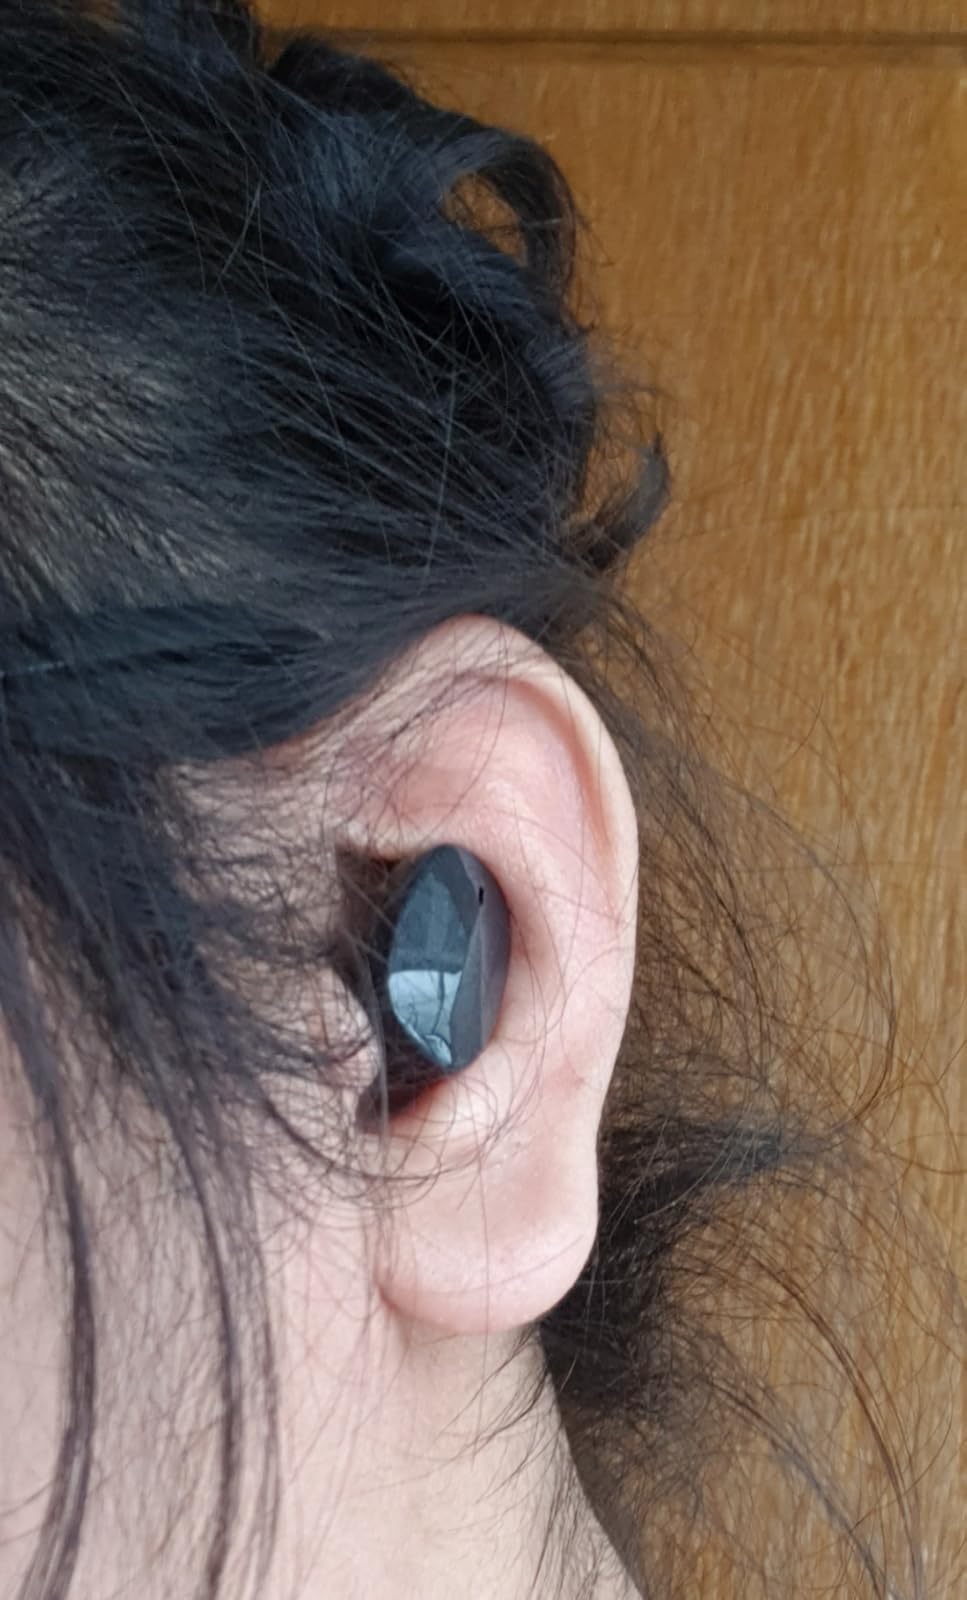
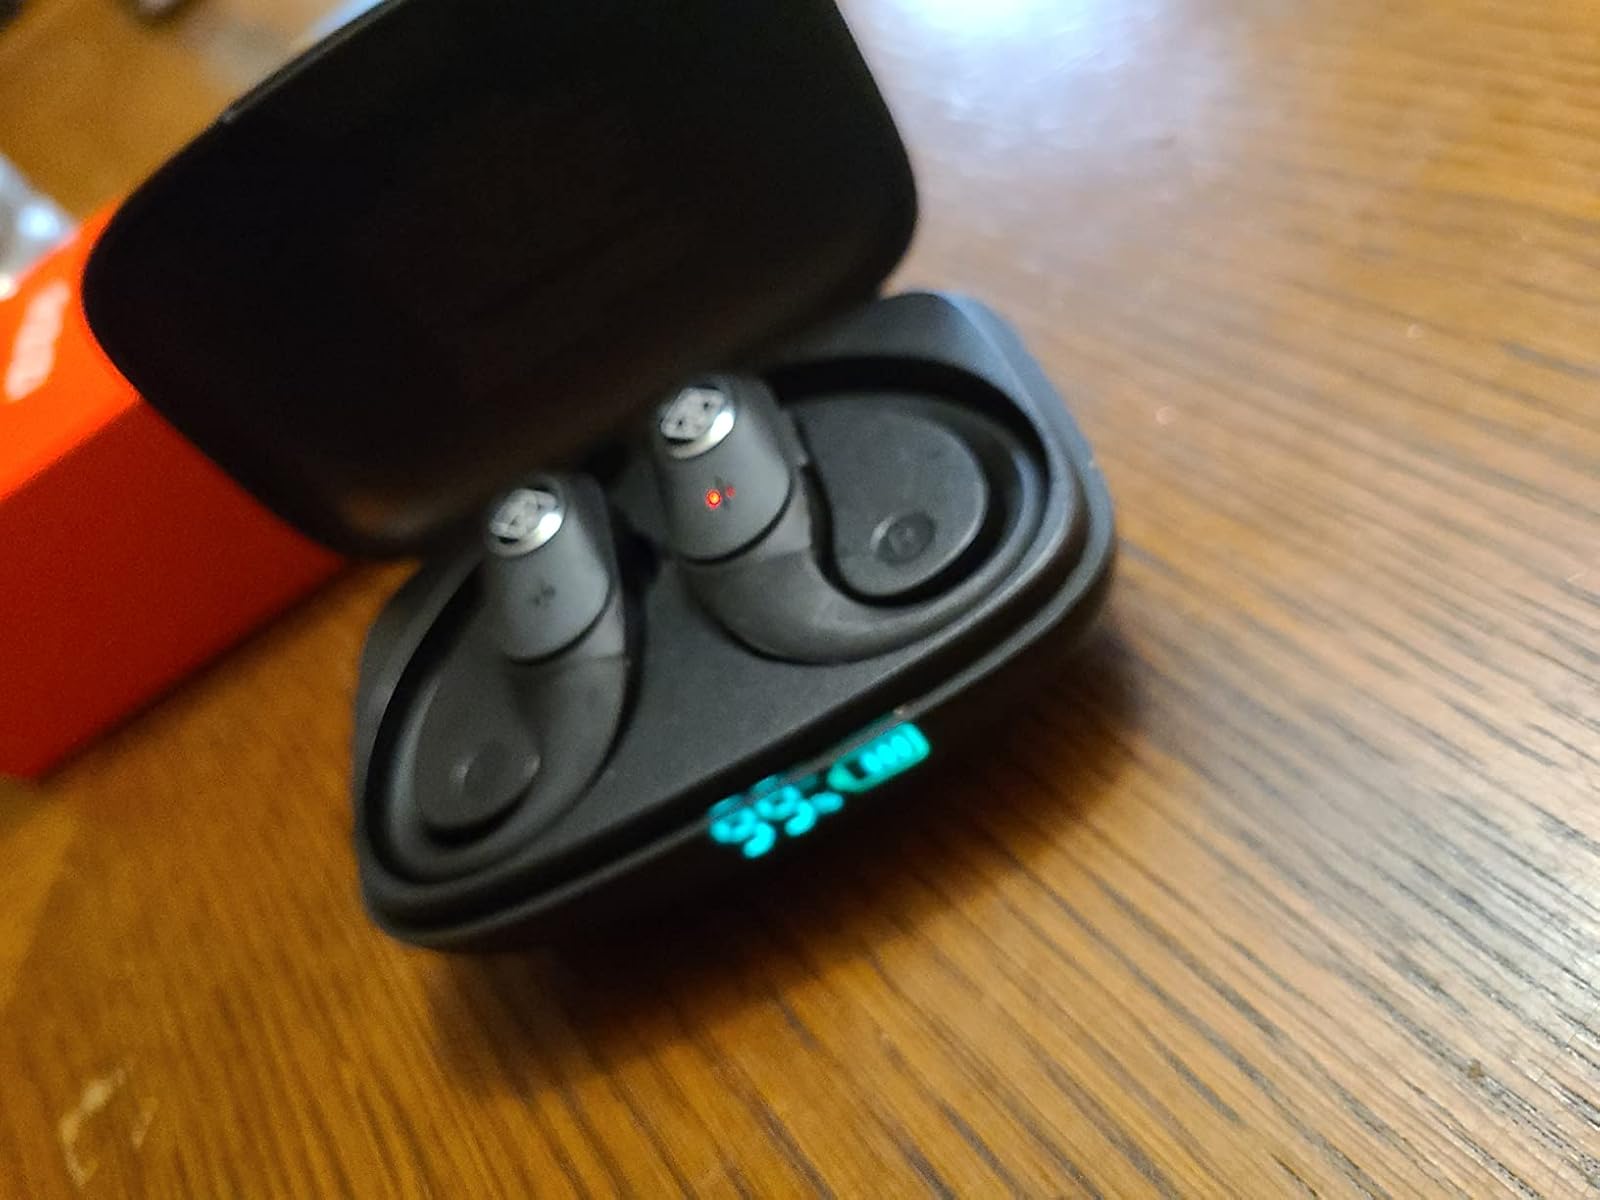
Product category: earbuds
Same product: no